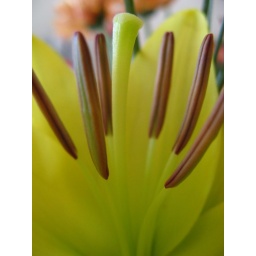
yellow lily in a fall bouquet